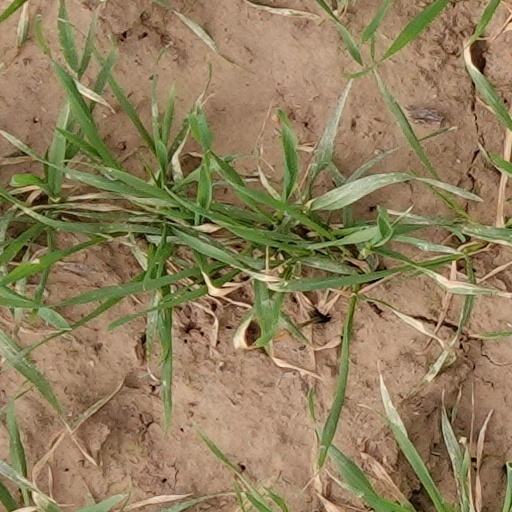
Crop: wheat